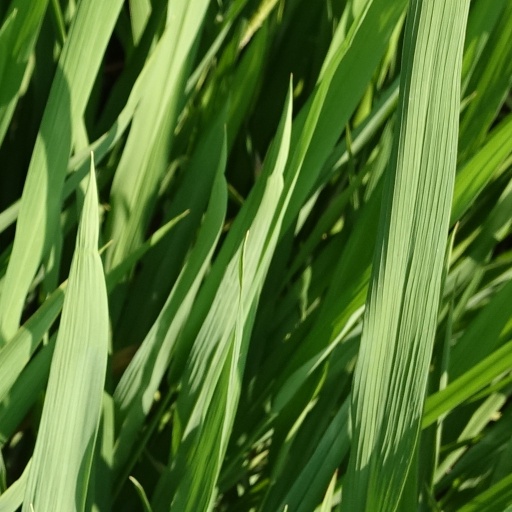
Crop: rice